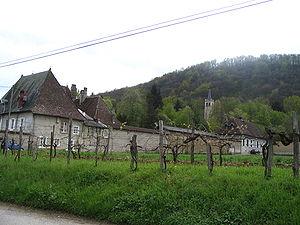
Pressins - Isère
Pressins est une commune française située dans le département de l'Isère en région Auvergne-Rhône-Alpes. La commune de Pressins est adhérente à la communauté de communes Les Vals du Dauphiné depuis le 1ᵉʳ janvier 2017.